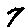
Label: 7